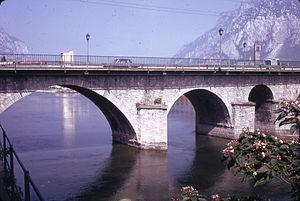
Le Sentier du Léonard de Vinci est un sentier d'excursion d'environ 240 km qui commence à Milan et qui suit la partie orientale de la rive du lac de Côme. Il permet d’arriver en Suisse à pied, à vélo ou à cheval.